Sania Mirza

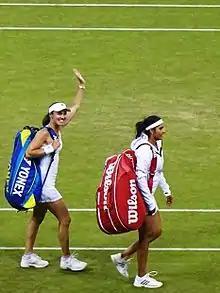
Mirza won her maiden women's doubles Grand Slam title with Hingis at the 2015 Wimbledon Championships.

Mirza and Black next competed in the Qatar Open and lost to the pairing of Anastasia Pavlyuchenkova and Nadia Petrova in the quarterfinals. The pair lost in the first round of the Dubai Championships to Andrea Hlaváčková and Lucie Šafářová. They reached their first WTA Tour doubles final of the year at the Indian Wells Open but lost to Hsieh Su-wei and Peng Shuai. Mirza and Black reached the semifinals of the Miami Open, before losing to wildcards Martina Hingis and Sabine Lisicki. They finished runners-up to Errani and Vinci once again in the Porsche Tennis Grand Prix. They won their first title of the year at the 2014 Portugal Open, defeating Eva Hrdinová and Valeria Solovyeva in the final.